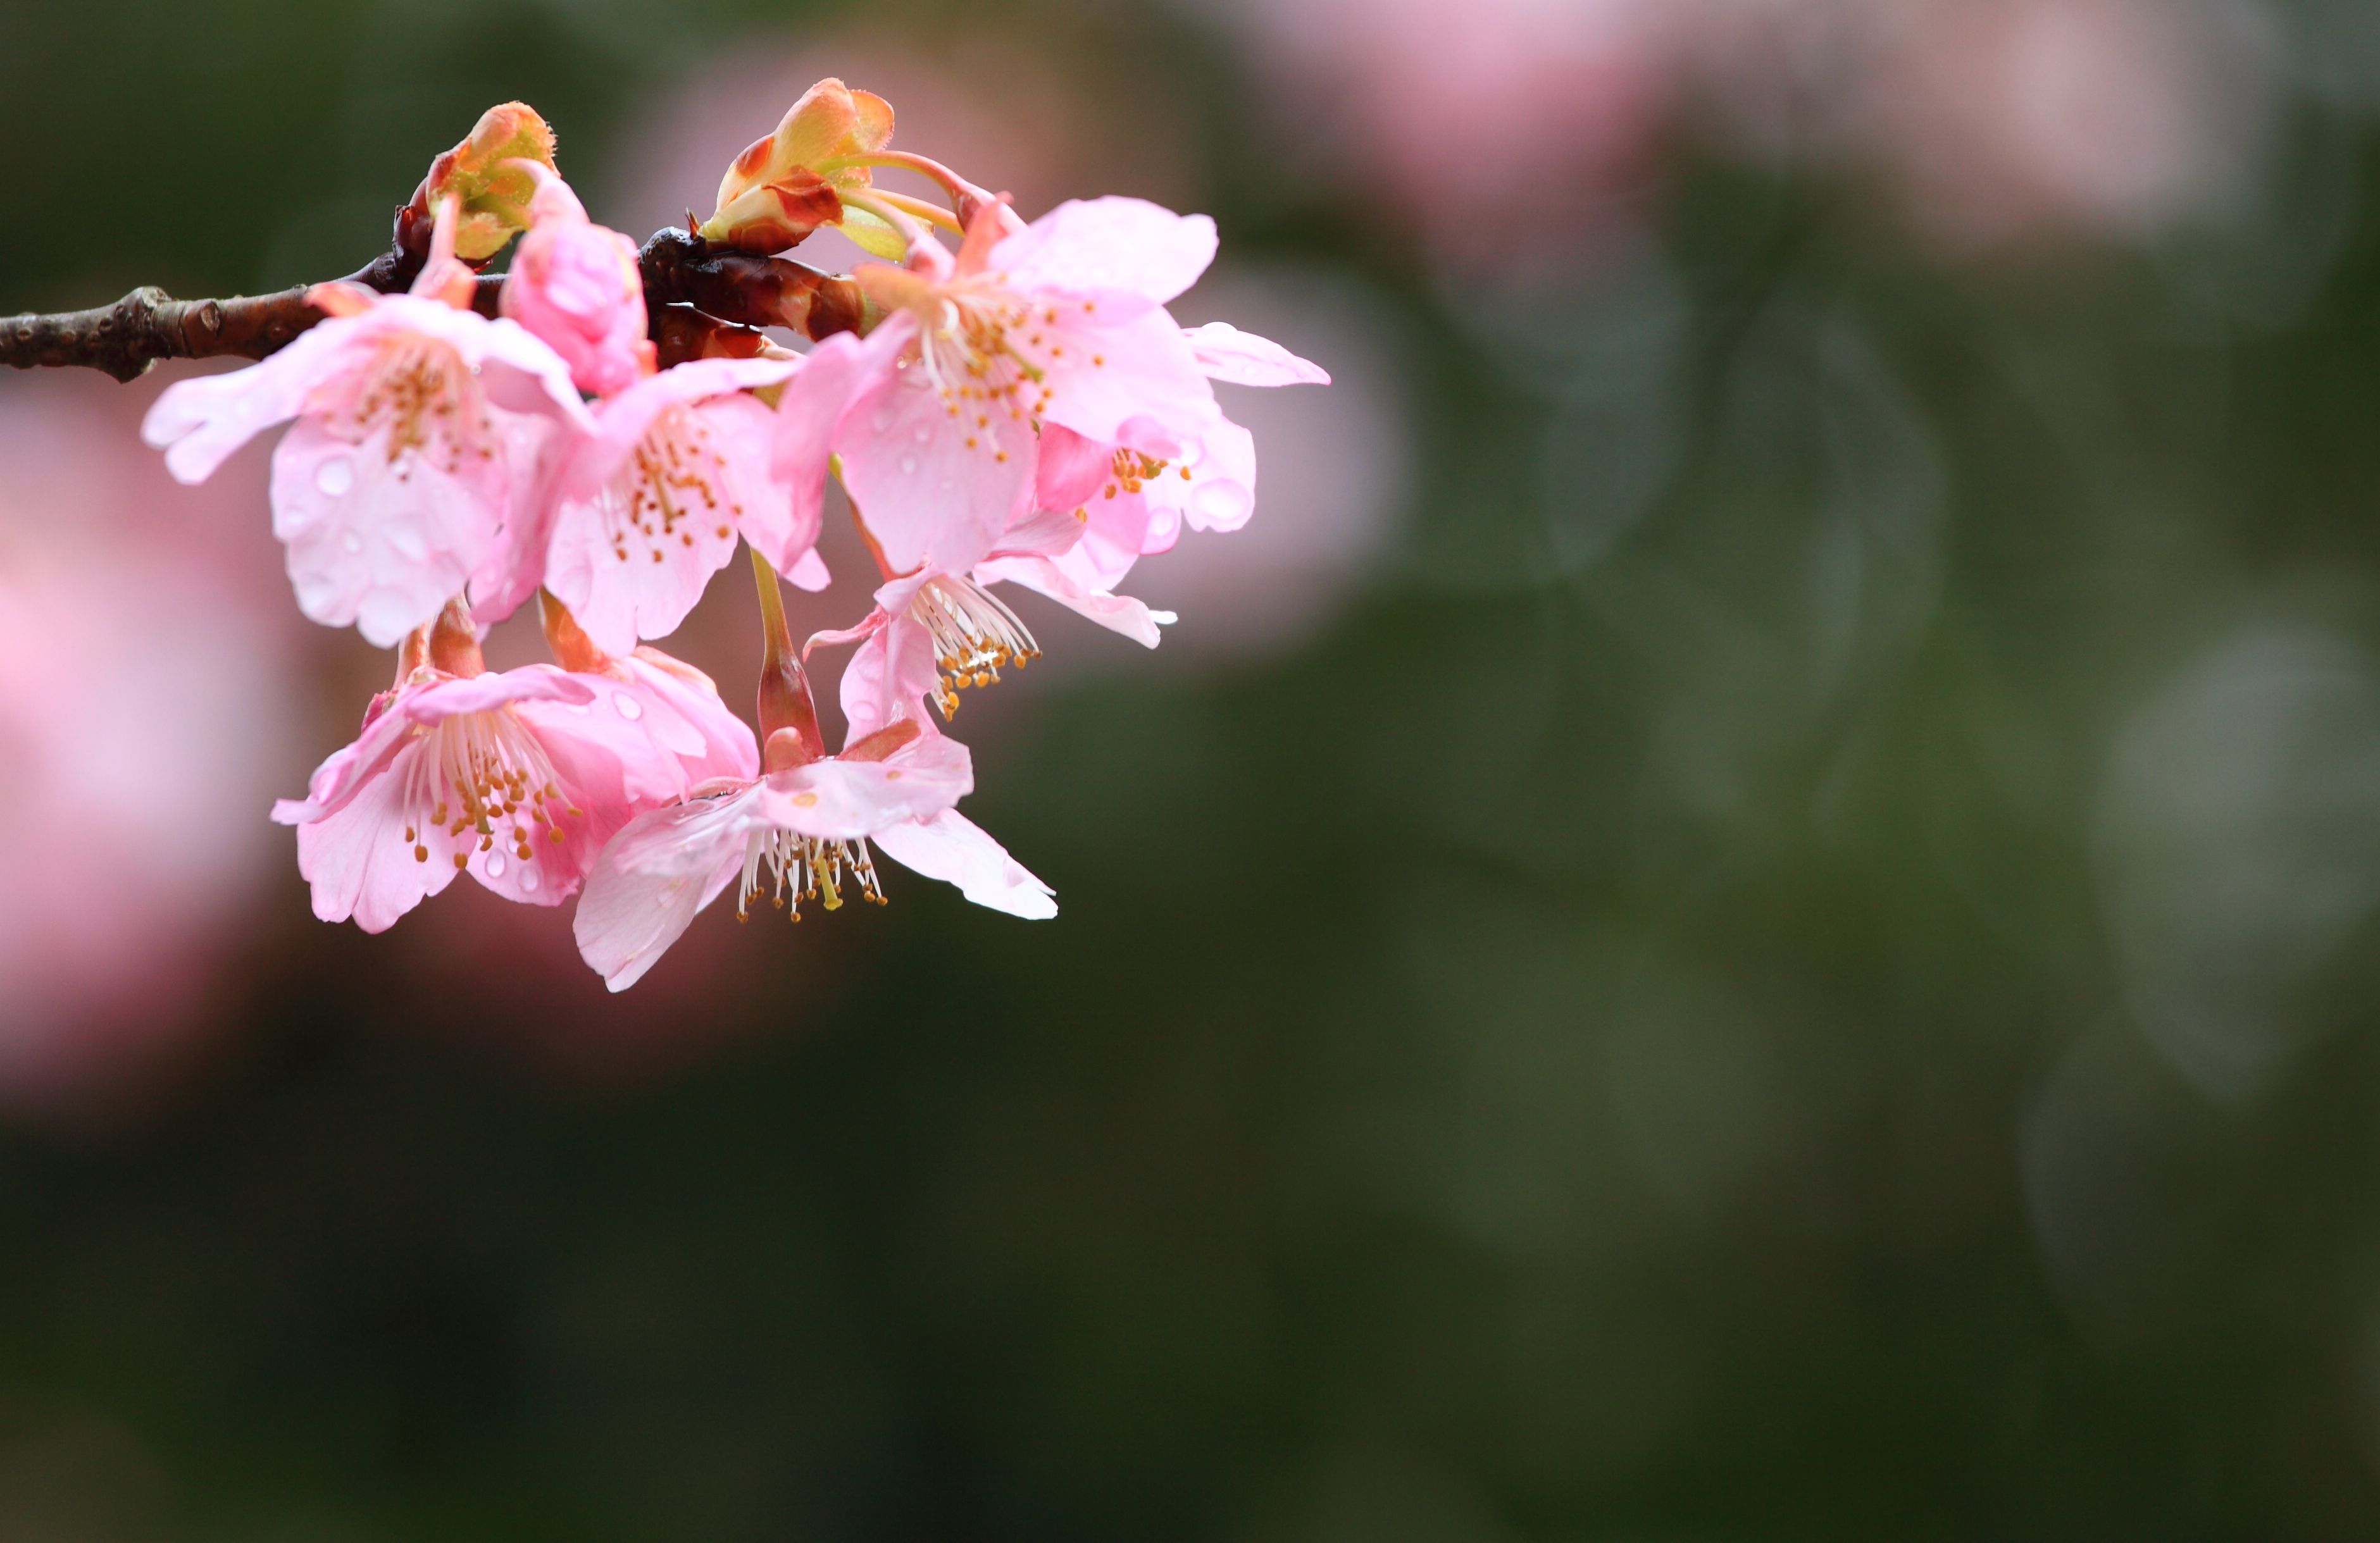
nature, branch, blossom, plant, photography, leaf, flower, petal, spring, high, botany, flora, cherry blossom, wildflower, close up, cool image, shrub, 5d, sakura, hires, markii, cherry, hi, res, resolution, macro photography, flowering plant, land plant